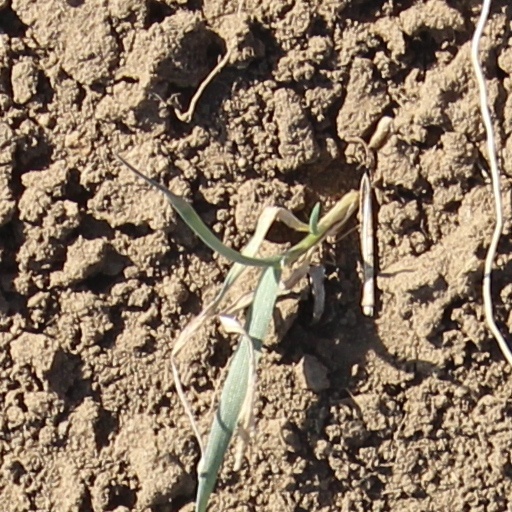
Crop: wheat